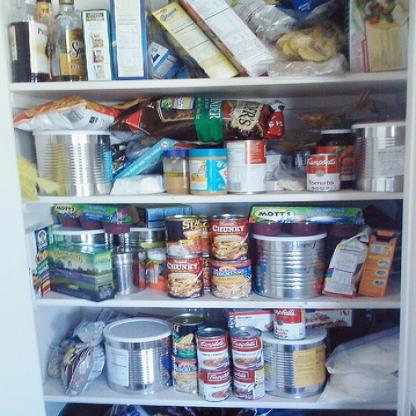
Scene: Indoor